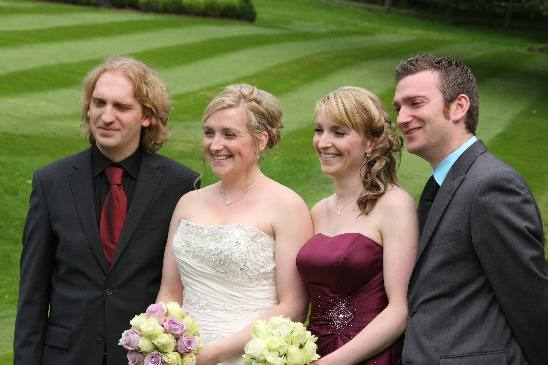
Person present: Yes